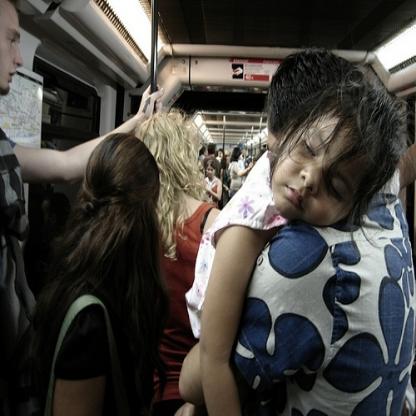
Scene: Indoor